Zdravka Bušić

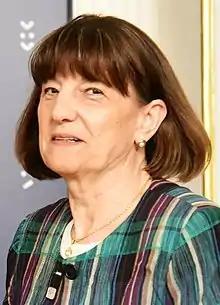
Zdravka Bušić in 2016

Zdravka Bušić (born 6 September 1950) is a Croatian politician for the centre-right Croatian Democratic Union party.